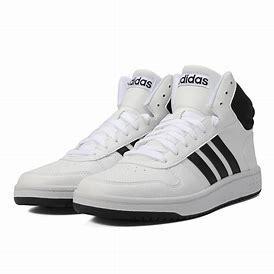
Brand: adidas
Model: neo Adidas NEO Hoops 2